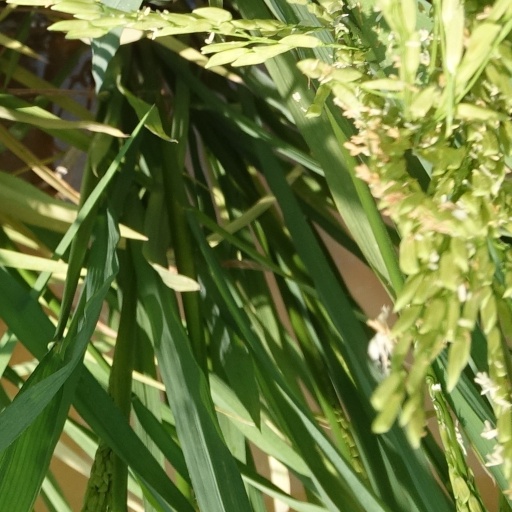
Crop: rice